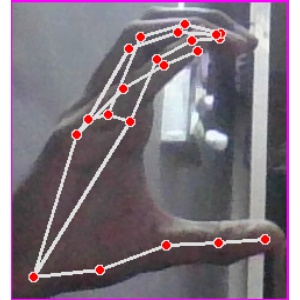
अक्षर: ऋ